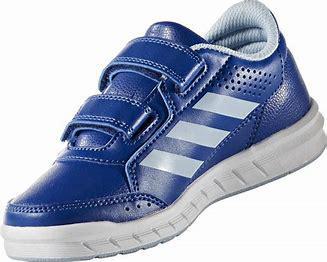
Brand: Adidas
Model: Altasport